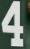
Number: 4